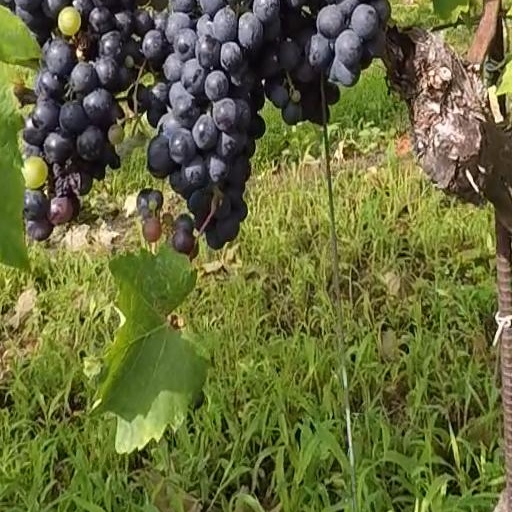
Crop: grape